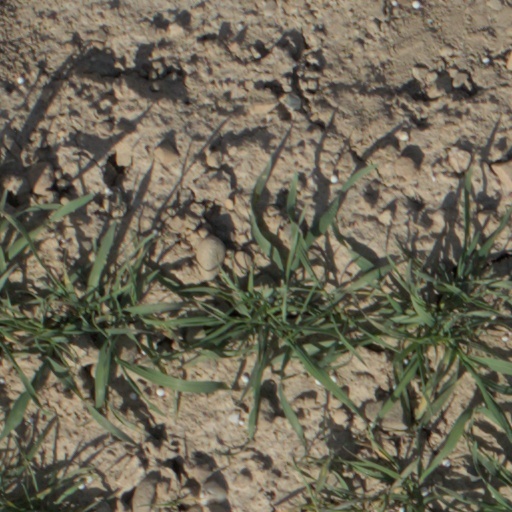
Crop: wheat